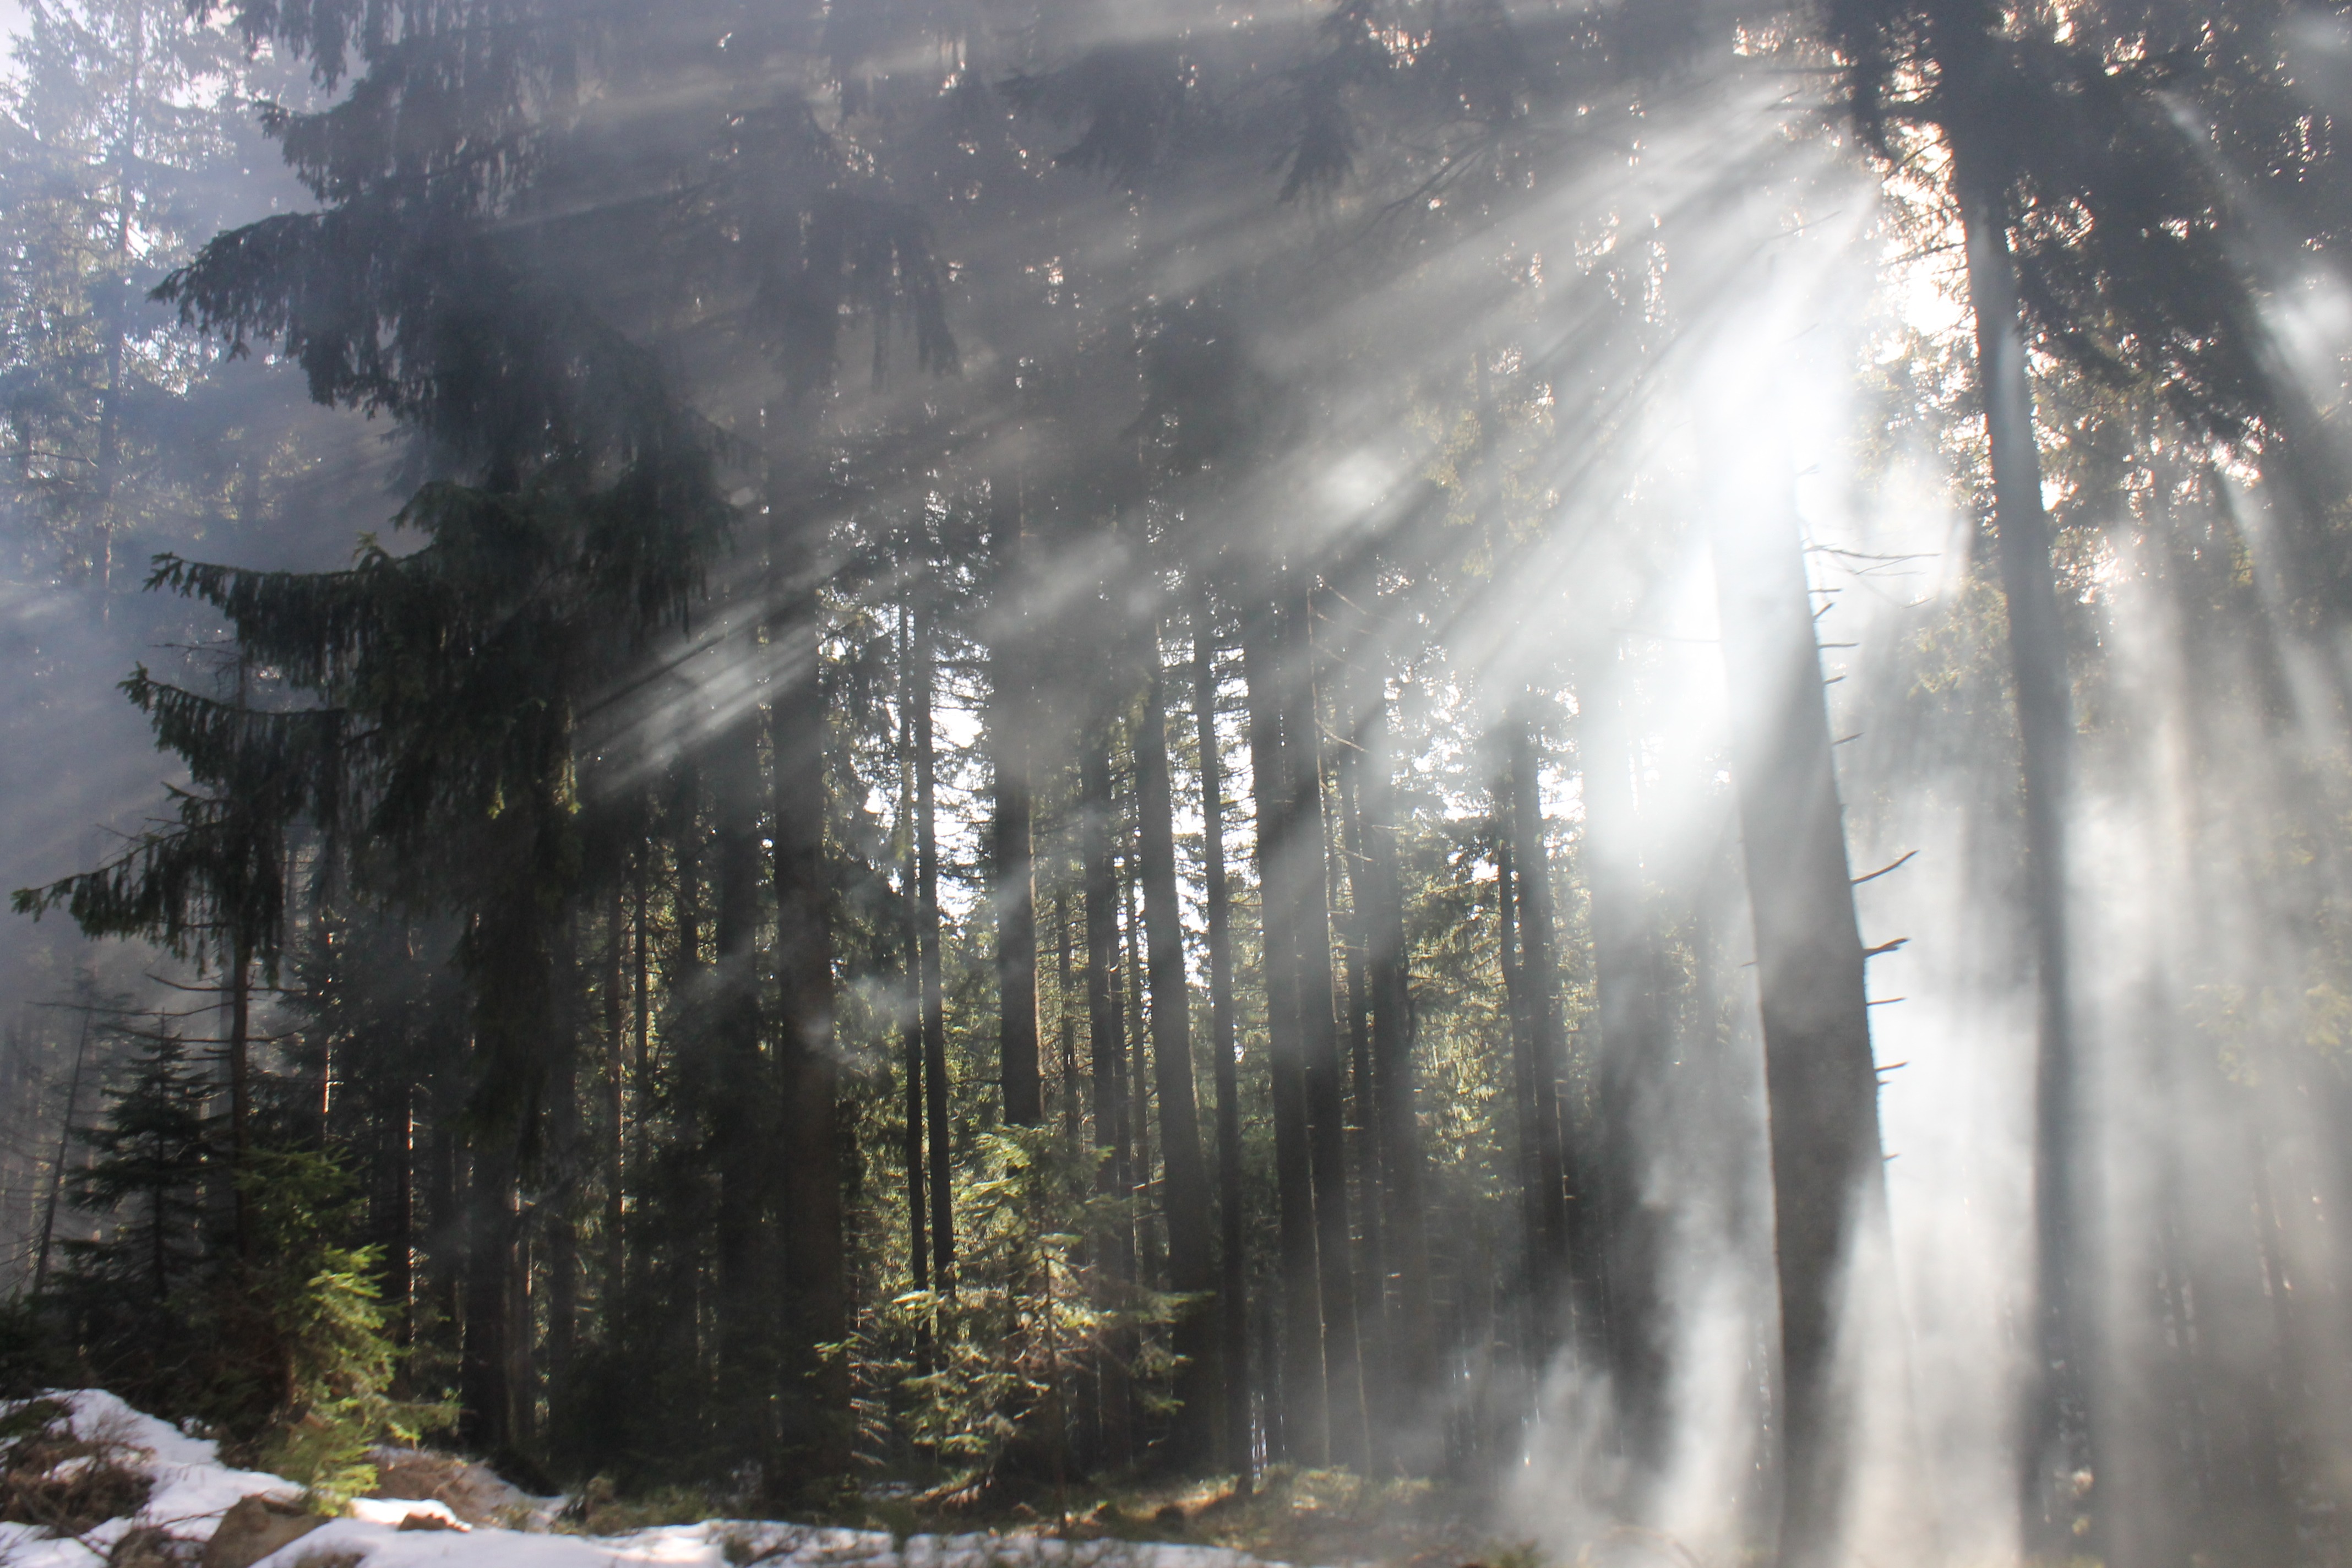
tree, nature, forest, snow, winter, light, sun, fog, mist, sunlight, morning, reflection, weather, season, habitat, flooded, natural environment, atmospheric phenomenon, woody plant